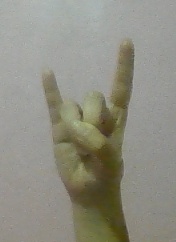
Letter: la